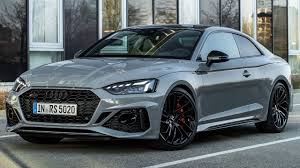
Label: noambulance